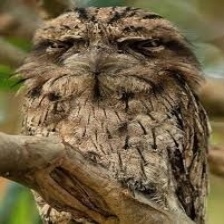
Species: TAWNY FROGMOUTH
Scientific name: PODARGUS STRIGOIDES